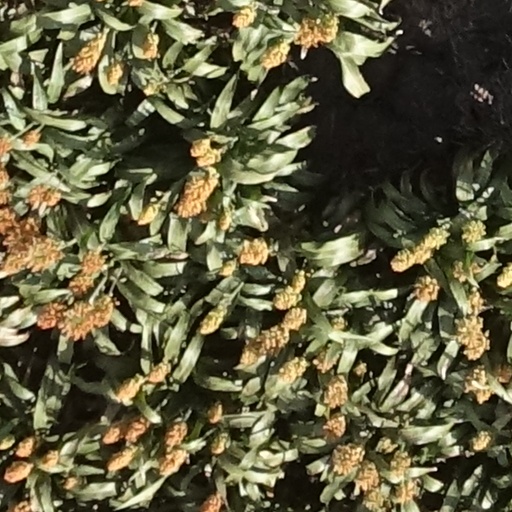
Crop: sorghum